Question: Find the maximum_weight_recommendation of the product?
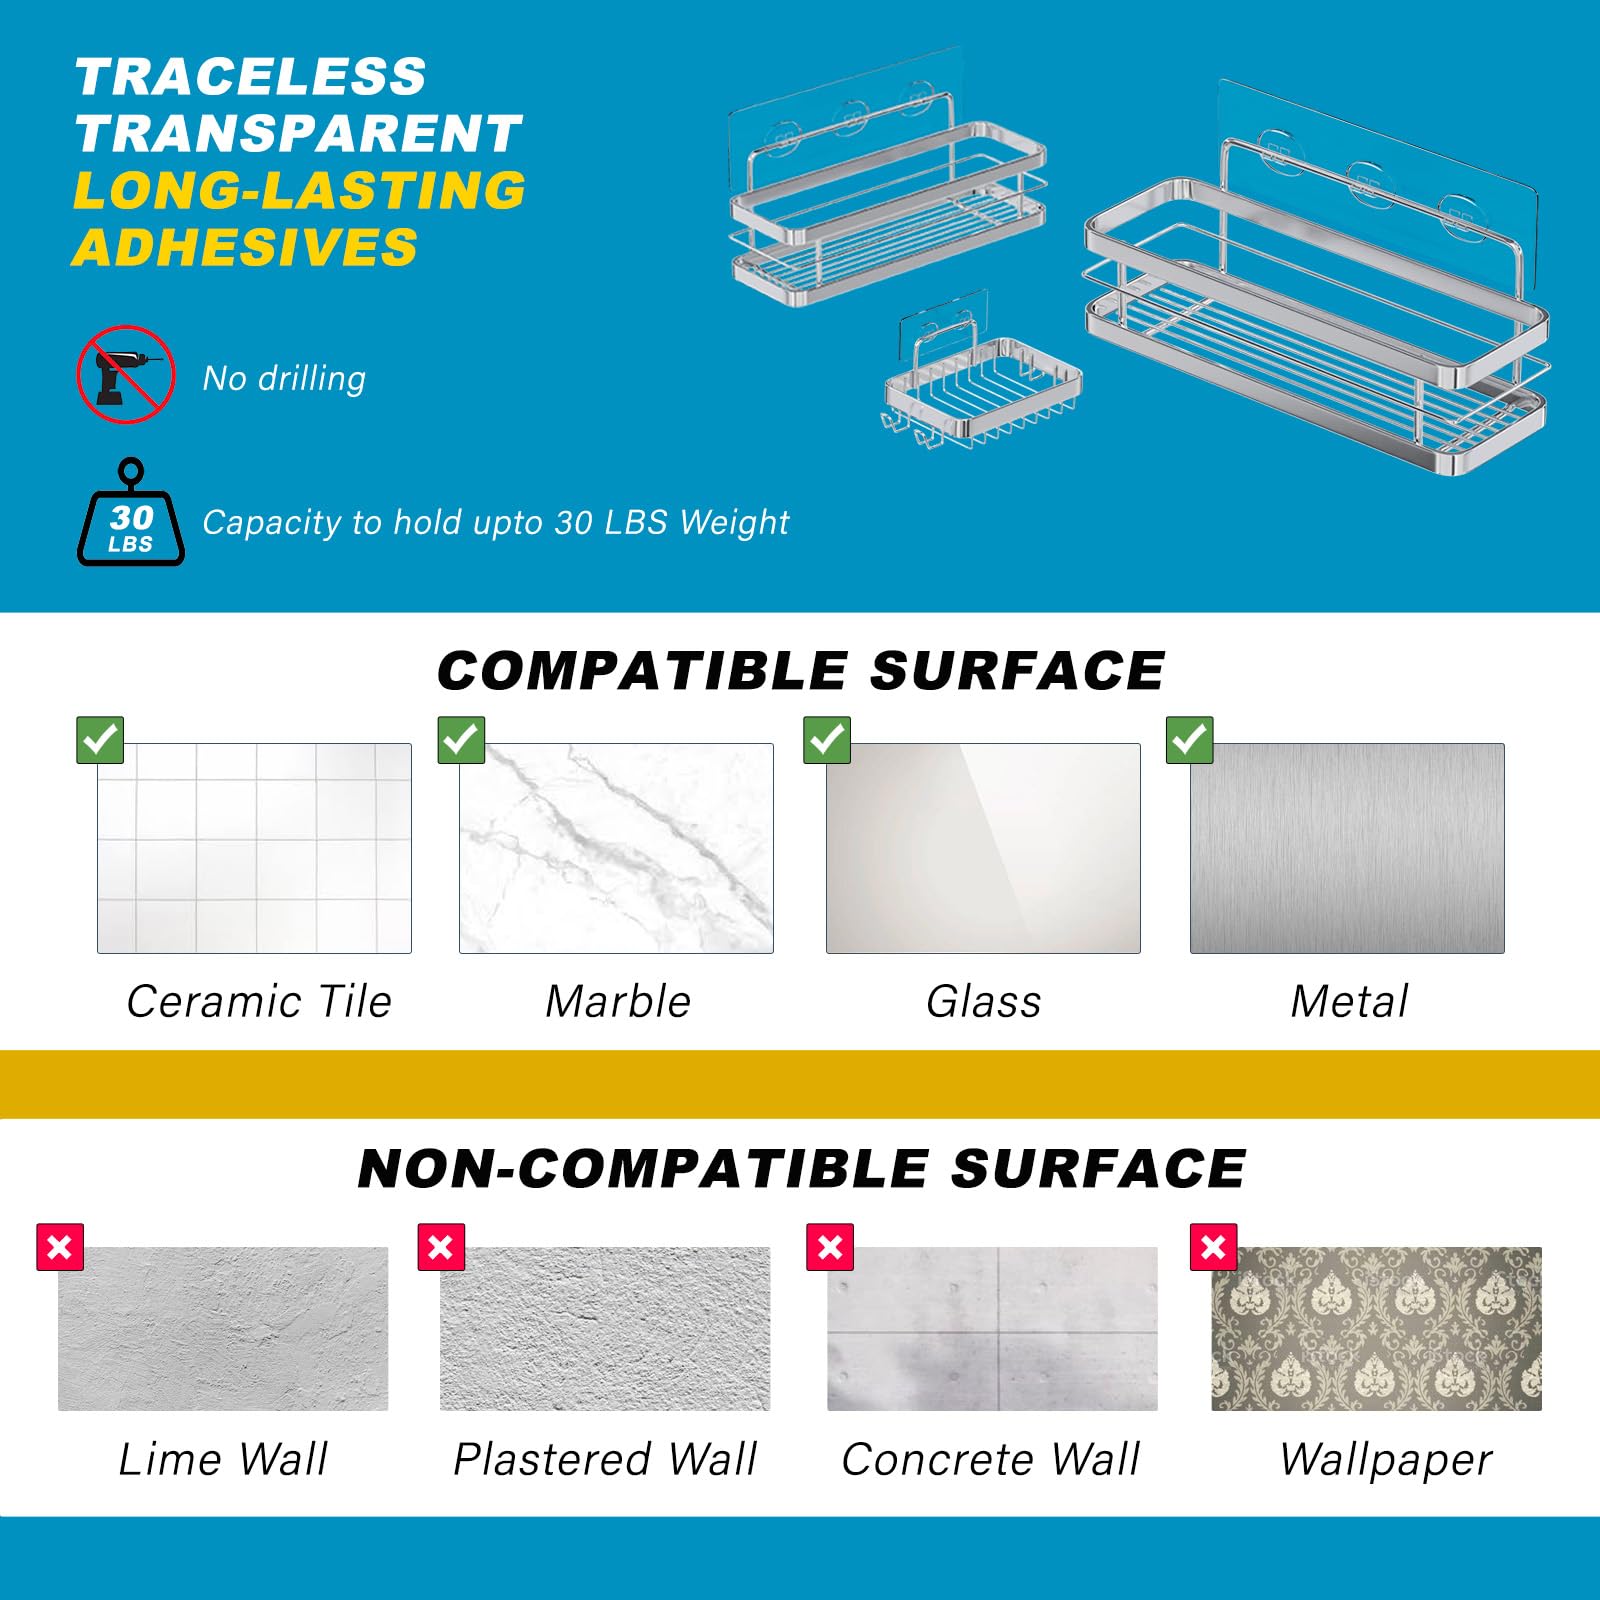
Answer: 30.0 pound